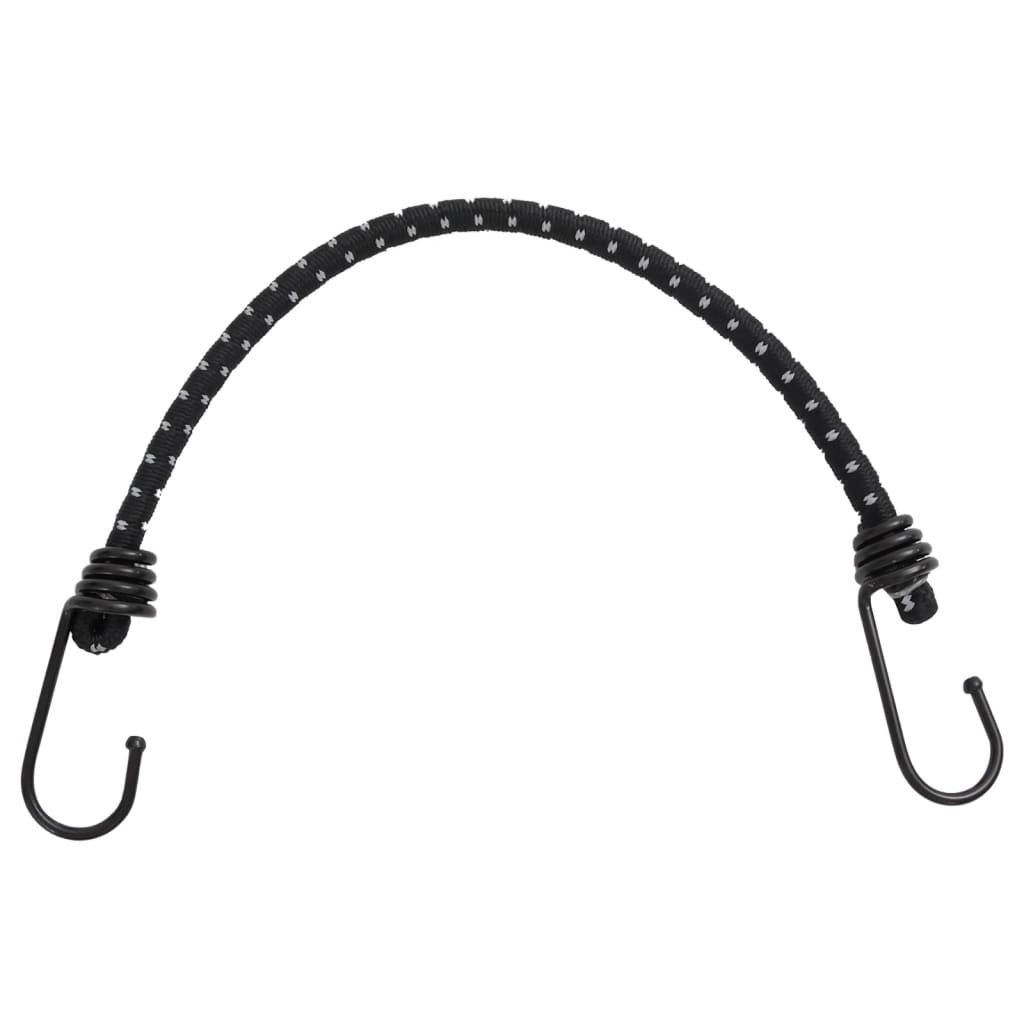
Cuerdas elásticas con tiras reflectantes y ganchos 10 uds 38 cm v0872
Brand: vidaXL
Cuerdas elásticas con tiras reflectantes y ganchos 10 uds 38 cm V0872 Esta cuerda elástica con ganchos es fácil de colocar y quitar, y es una opción ideal para fijar y organizar. Duradero y resistente: Esta cuerda elástica está hecha de polipropileno y goma y presenta un diseño elástico que mantiene una tensión constante. Como resultado, ofrece una excelente elasticidad y resistencia al desgaste, lo que lo hace muy duradero y es poco probable que se rompa.Fácil de usar y almacenar: Esta cuerda elástica tiene dos ganchos laterales, que no son fáciles de deformar. Además, es liviano, por lo que es fácil de transportar y almacenar.Diseño práctico: Esta cuerda elástica con ganchos tiene una sola tira reflectante para garantizar la visibilidad por la noche y la seguridad de las personas que caminan por la noche.Múltiples usos: Esta cuerda elástica con ganchos tiene una alta elasticidad y se puede utilizar para transportar y apretar artículos. Además, también se puede utilizar para asegurar tiendas de campaña, lonas, pancartas y correas de equipaje. Color: Negro con tira reflectante Material: PP (polipropileno) y caucho Material del gancho: Hierro Longitud total: 38 cm Diámetro de la cuerda: 8 mm Capacidad de carga: 50 kg La entrega contiene: 10 x Cuerdas elásticas
Category: Hardware > Hardware Accessories > Chain, Wire & Rope > Bungee Cords